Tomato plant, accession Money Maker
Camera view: tilt-top (135 deg); turntable rotation: 90 degrees
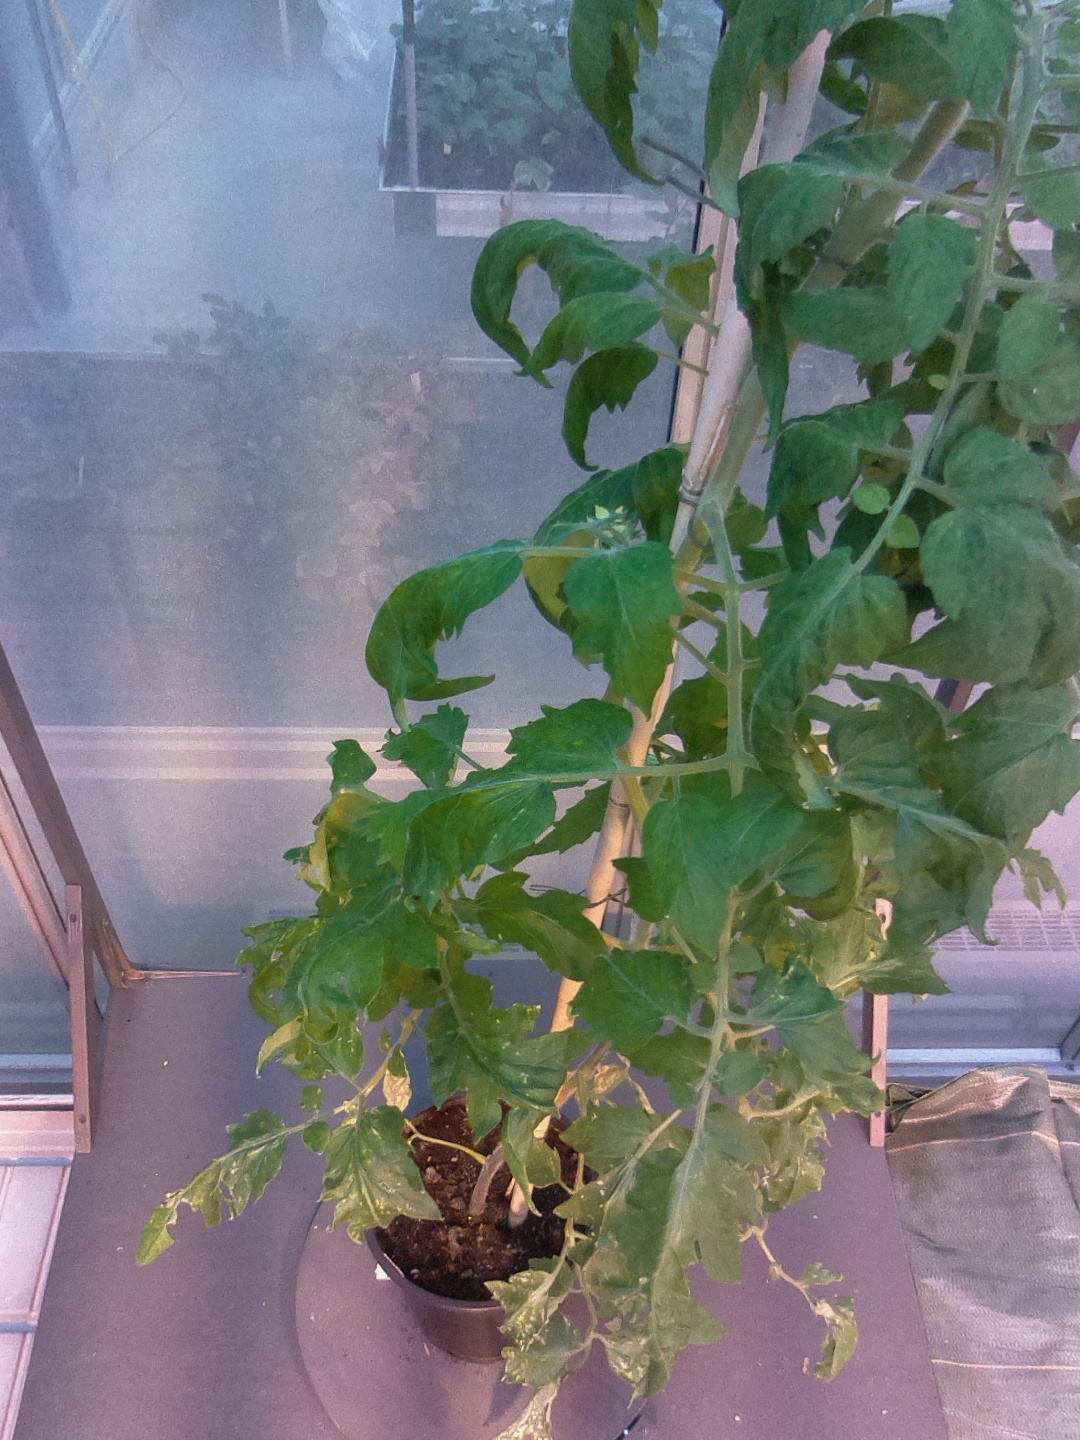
BBCH growth stage 68: Full flowering, 80%-90% of flowers open, more petals falling